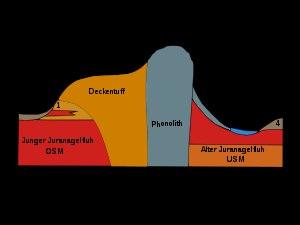
Le Hohentwiel est un volcan éteint d'Allemagne situé dans les environs du lac de Constance, dans l'Hegau. Emblème de la ville de Singen, ce sommet de 686 mètres d'altitude présente à son sommet les ruines de son ancien château fort.